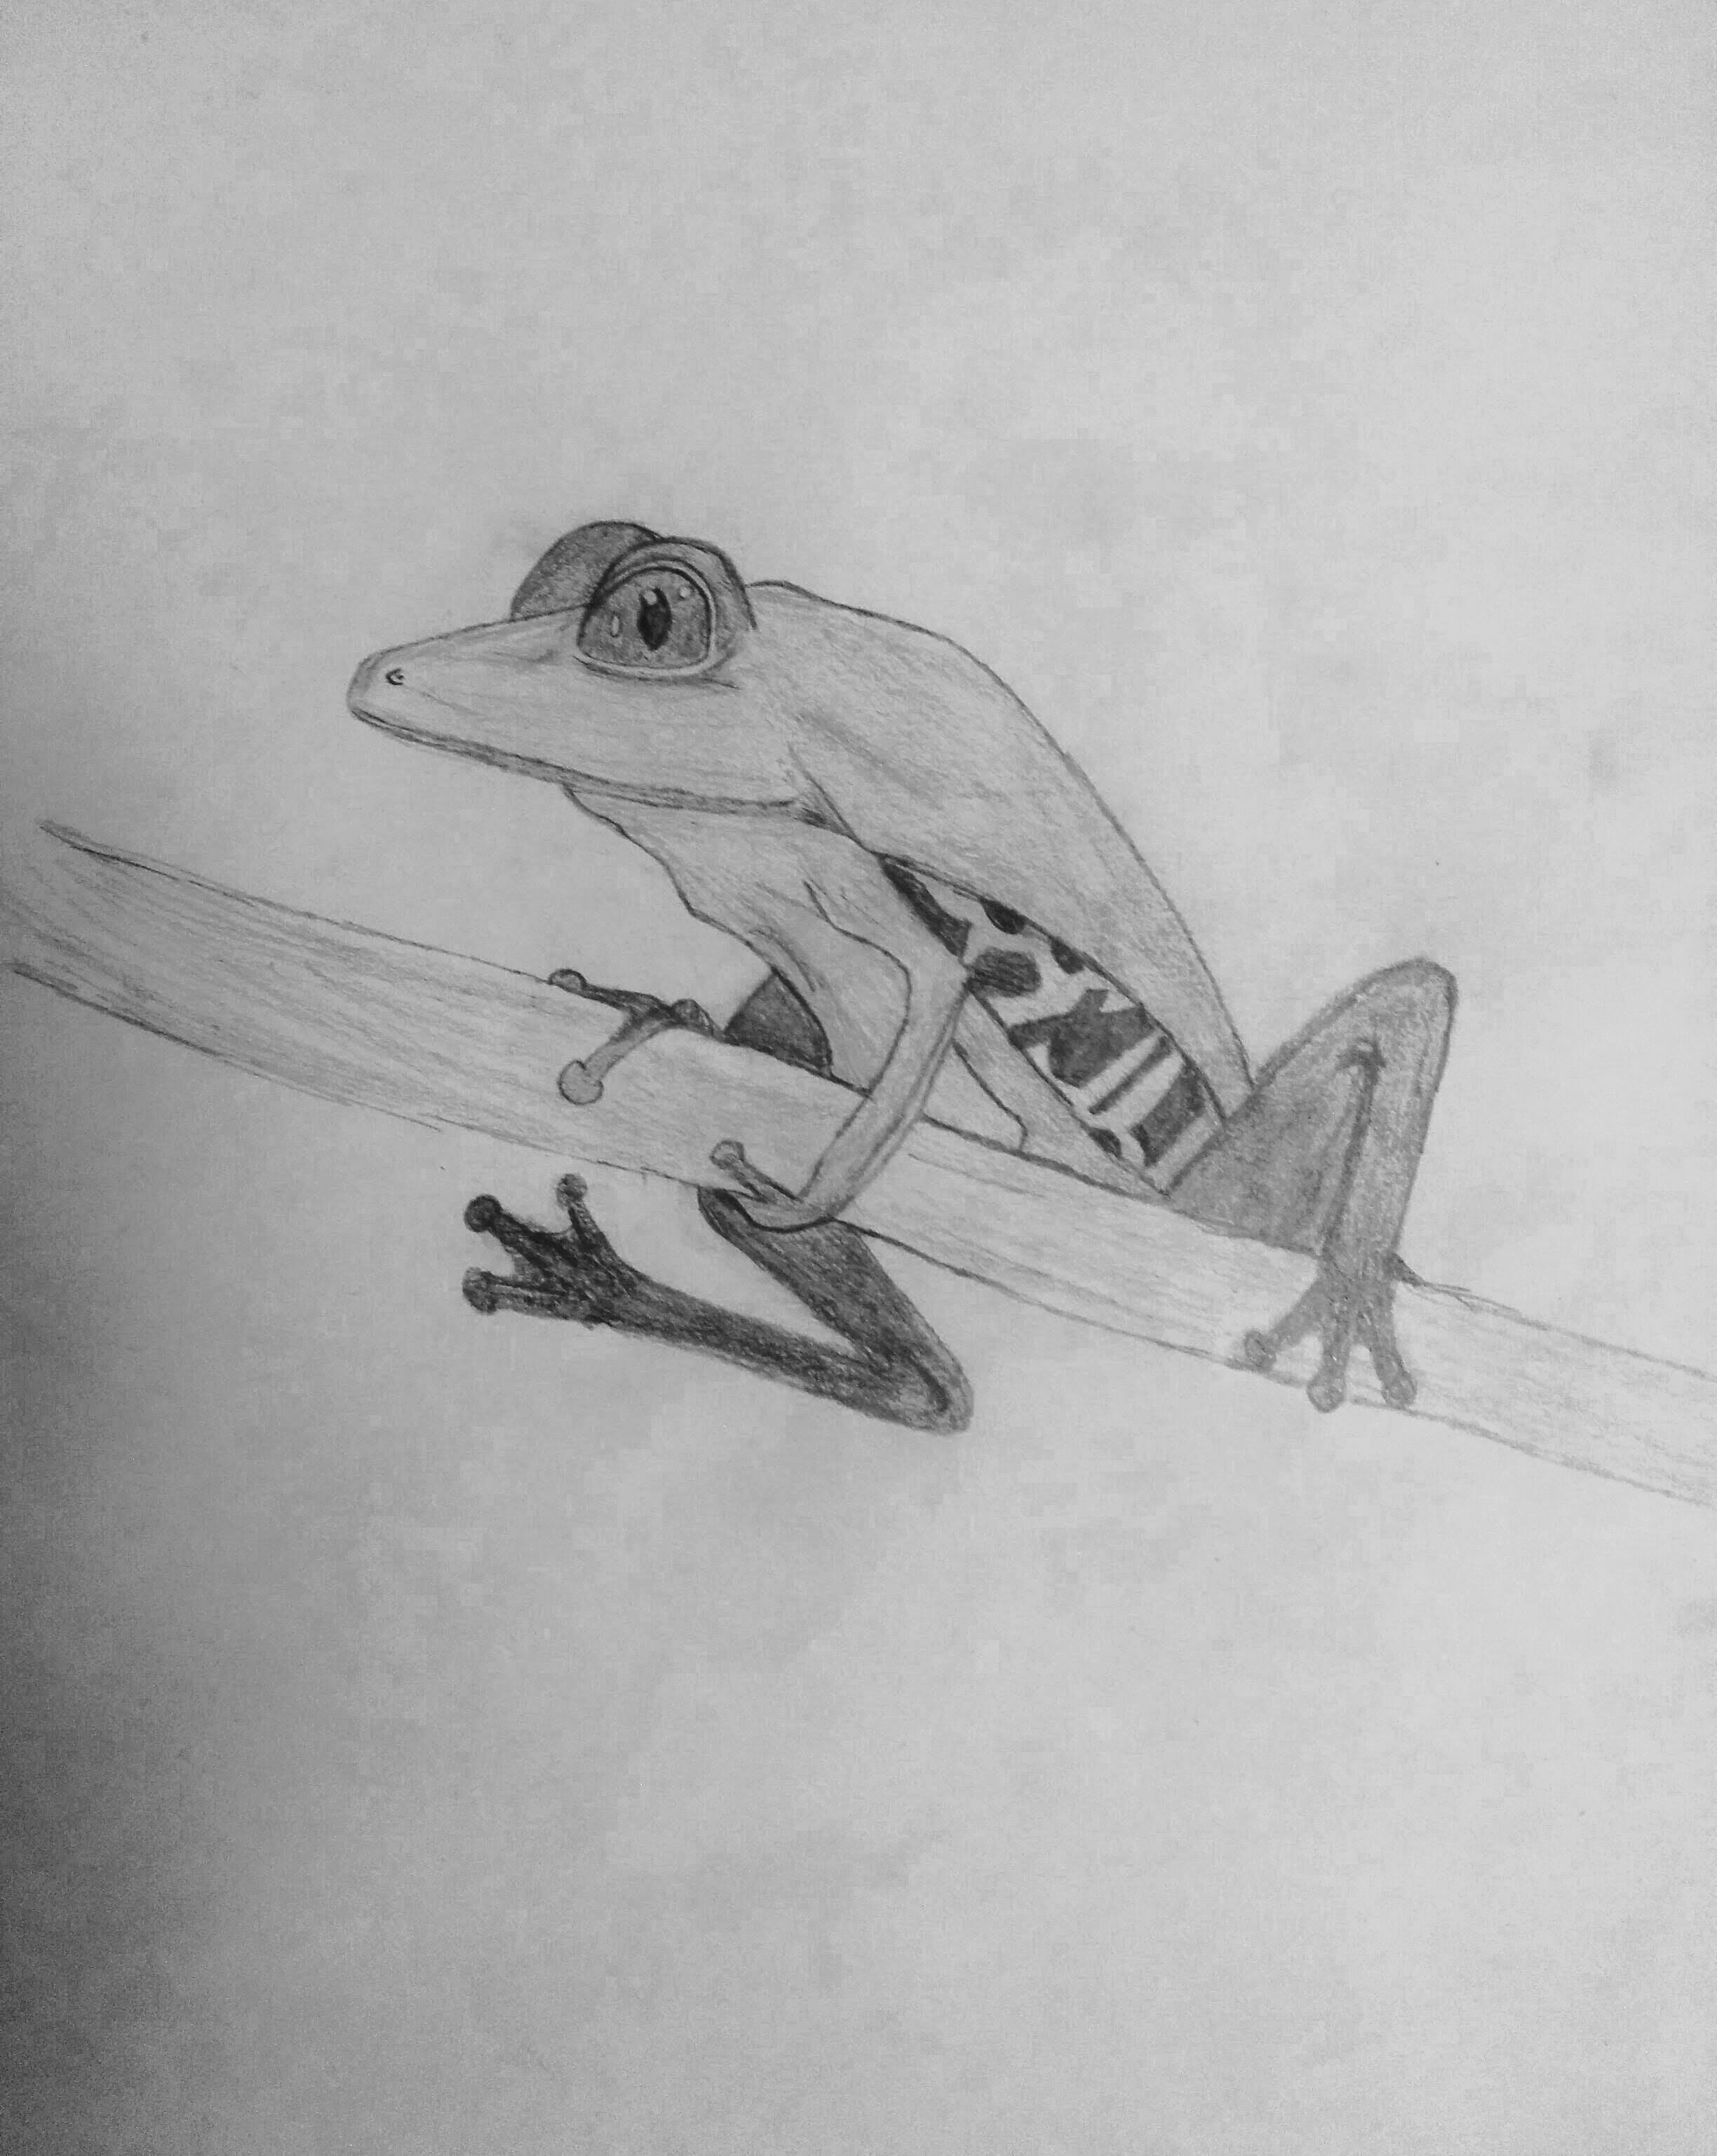
nature, wing, black and white, animal, frog, monochrome, sketch, drawing, illustration, cartoon, monochrome photography, figure drawing